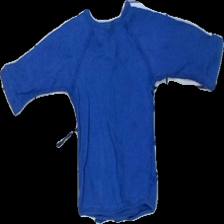
View: back
Type: Top
Category: Children
Brand: Fix (Lindex)
Colors: Blue
Material: 100% cotton
Cut: Regular
Size: 60
Season: All
Price range: <50
Recommended usage: Export
Description: blå långärmad tröja, urtvättad
Comment: urtvättad